Hanky Panky (1982 film)

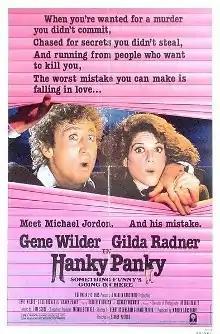
Theatrical release poster

Hanky Panky is a 1982 American comedy thriller Metrocolor film directed by Sidney Poitier, starring Gene Wilder and Gilda Radner. Wilder and Radner met during filming and later married.